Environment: real
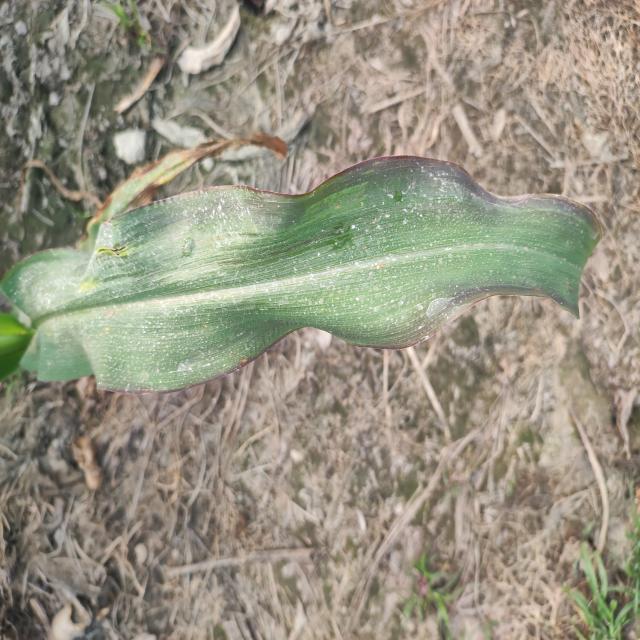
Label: phosphorus_deficiency